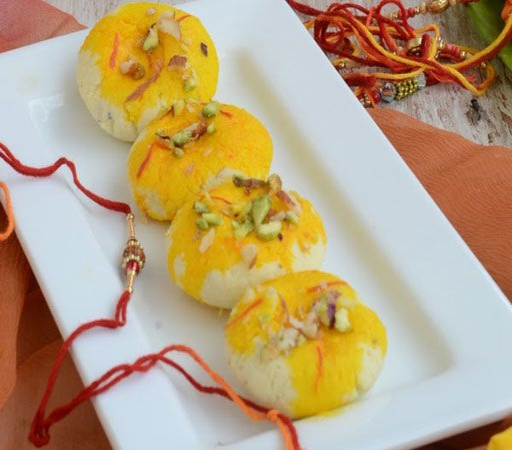
check out the recipe for person and do give it a try .